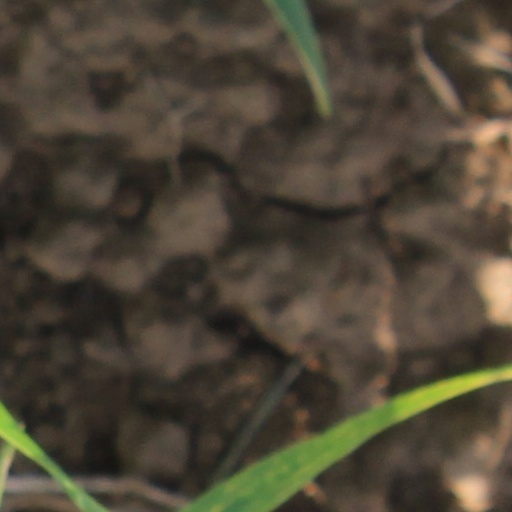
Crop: wheat